Acre railway station

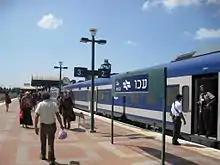
Train stopped at platform 2

The station consists of a side platform on the west (housing platform 1) and an island platform on the east (housing platforms 2 and 3) as well as two parallel rail tracks running between the side platform and the island platform and a third rail track running east of the island platform. The station hall is located on the west platform and a pedestrian tunnel connects the two platforms beneath the tracks.